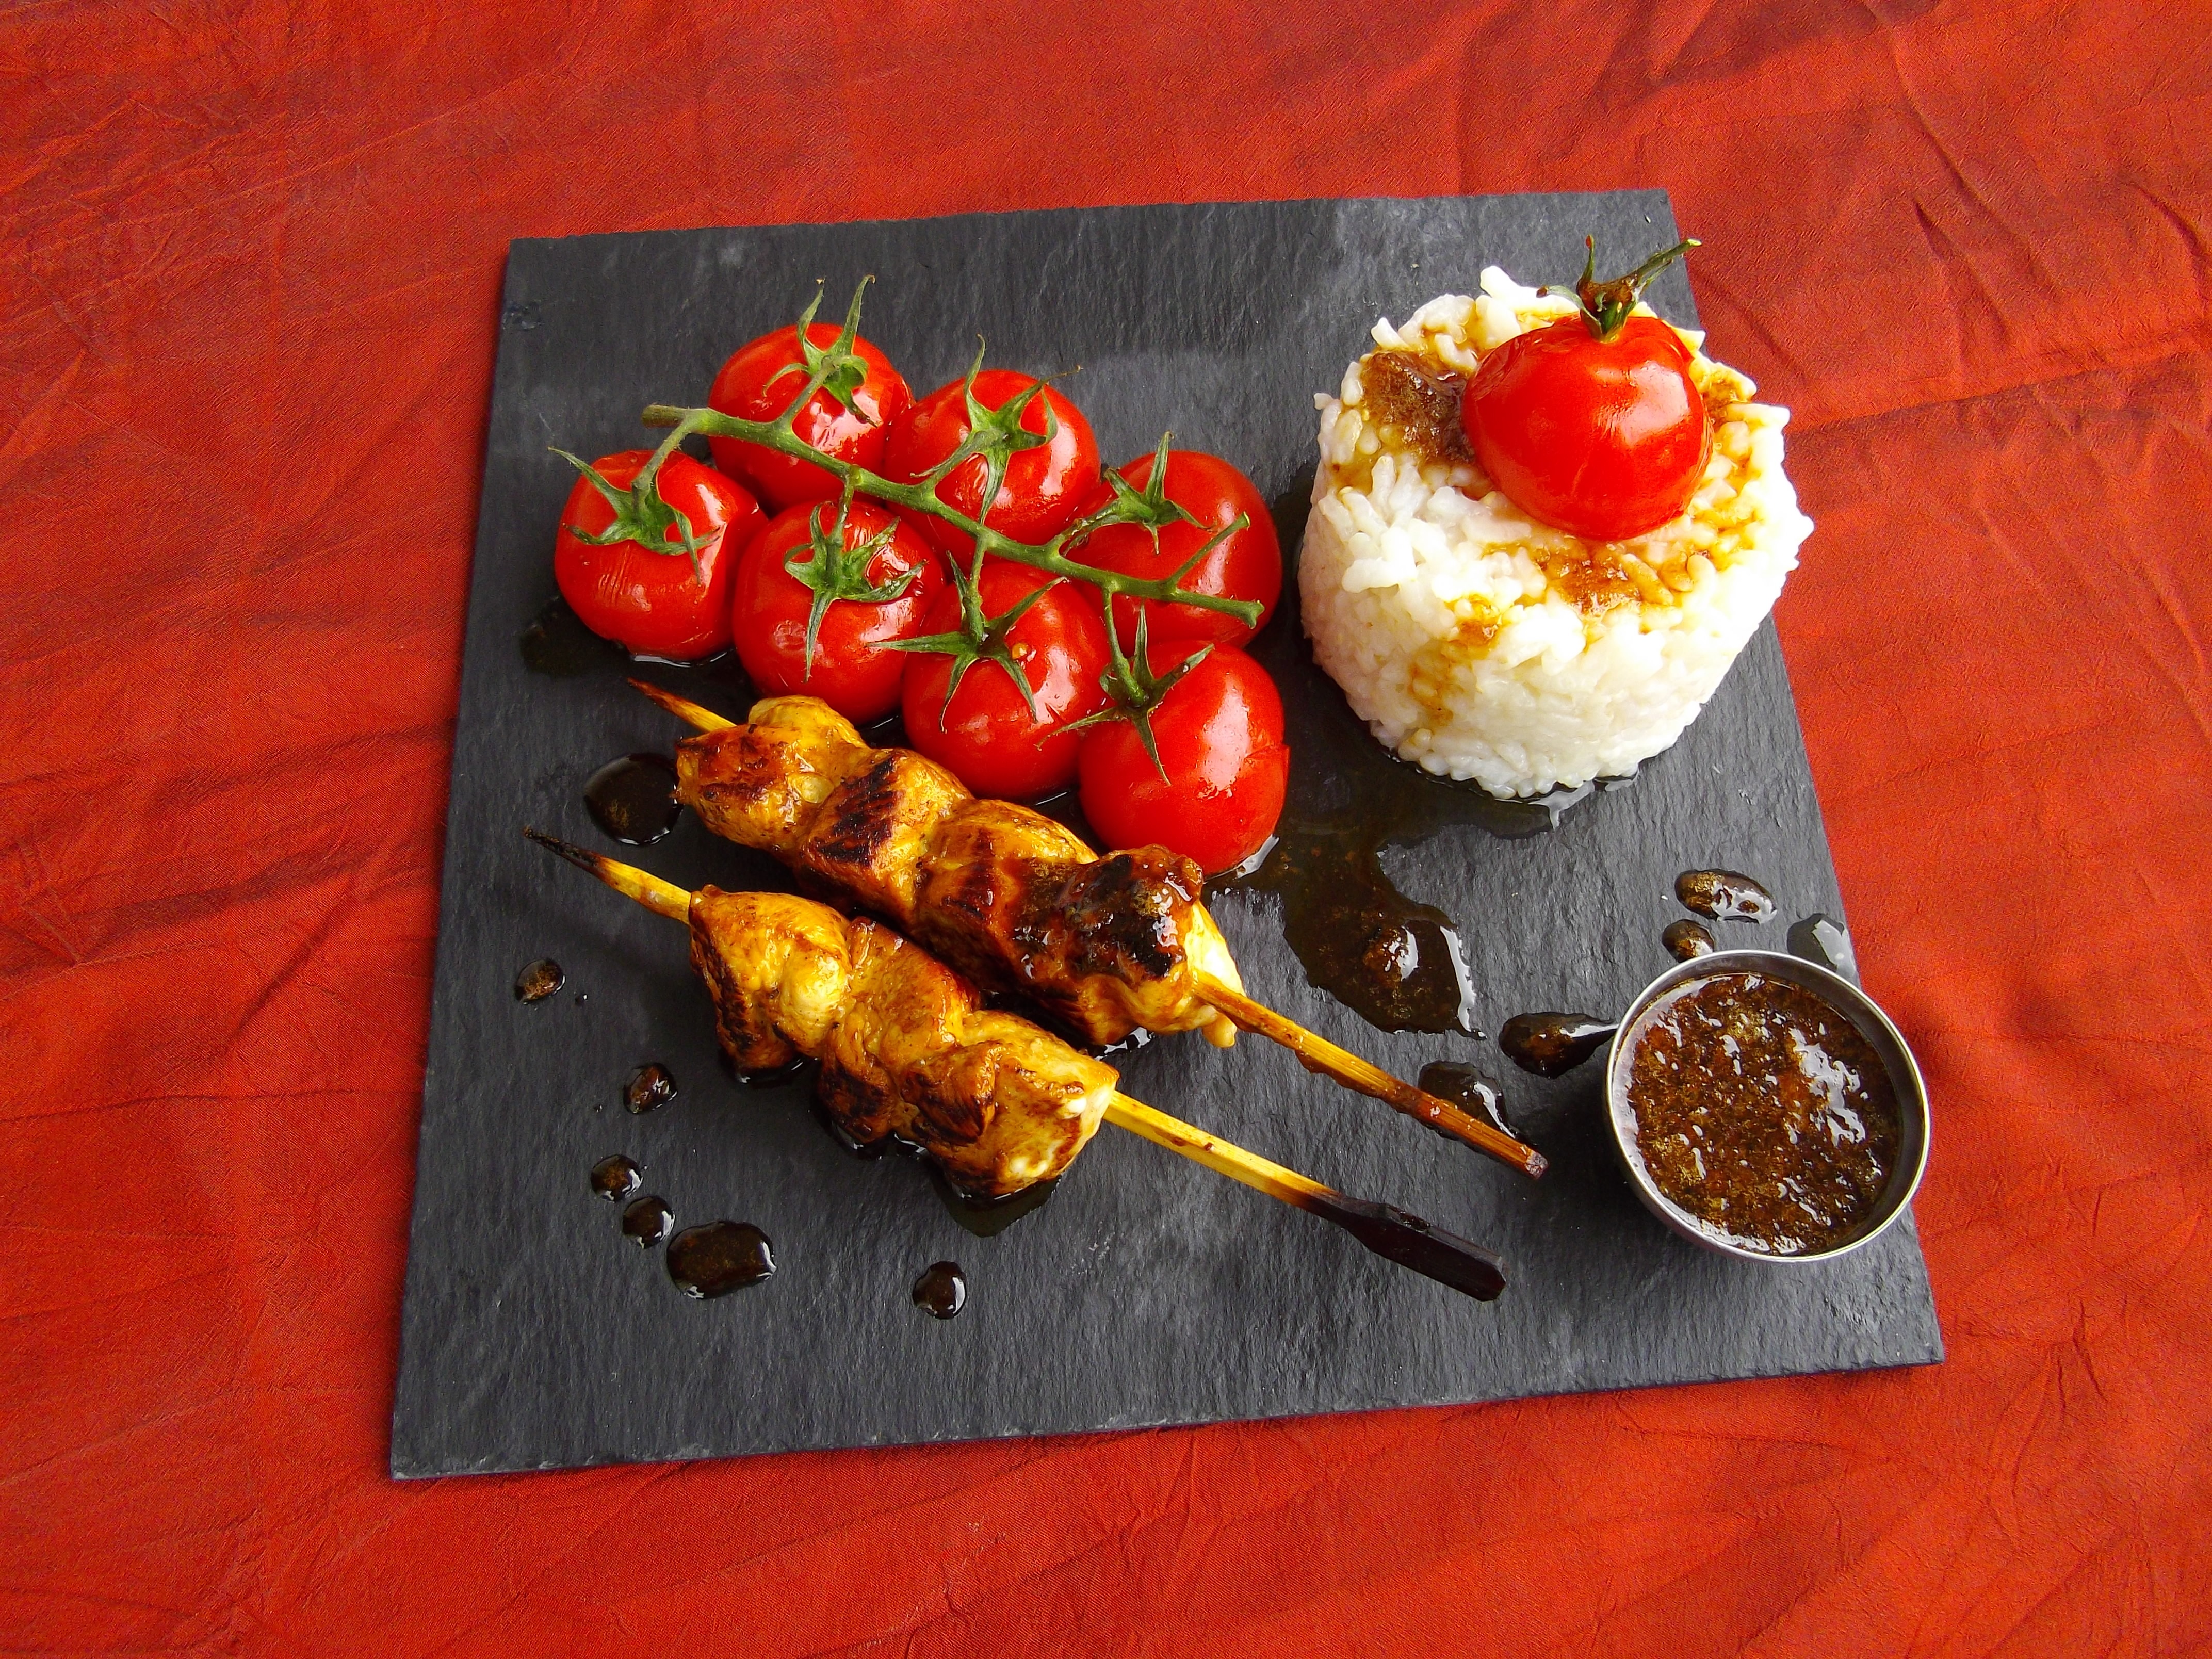
dish, meal, food, produce, plate, kitchen, baking, meat, cuisine, chicken, rice, tomato